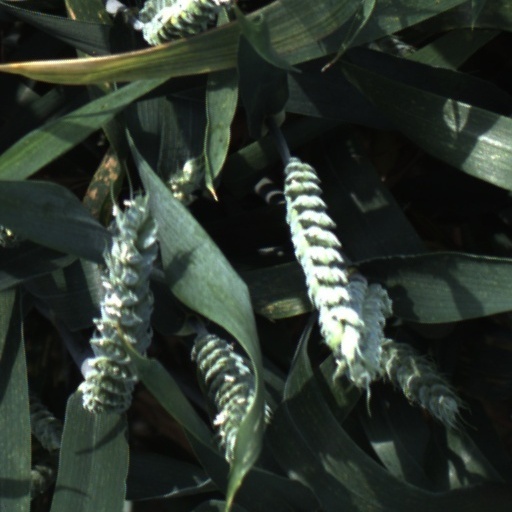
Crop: wheat